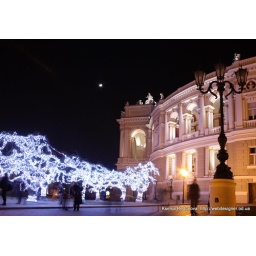
Odessa Opera theatre with trees in blue light